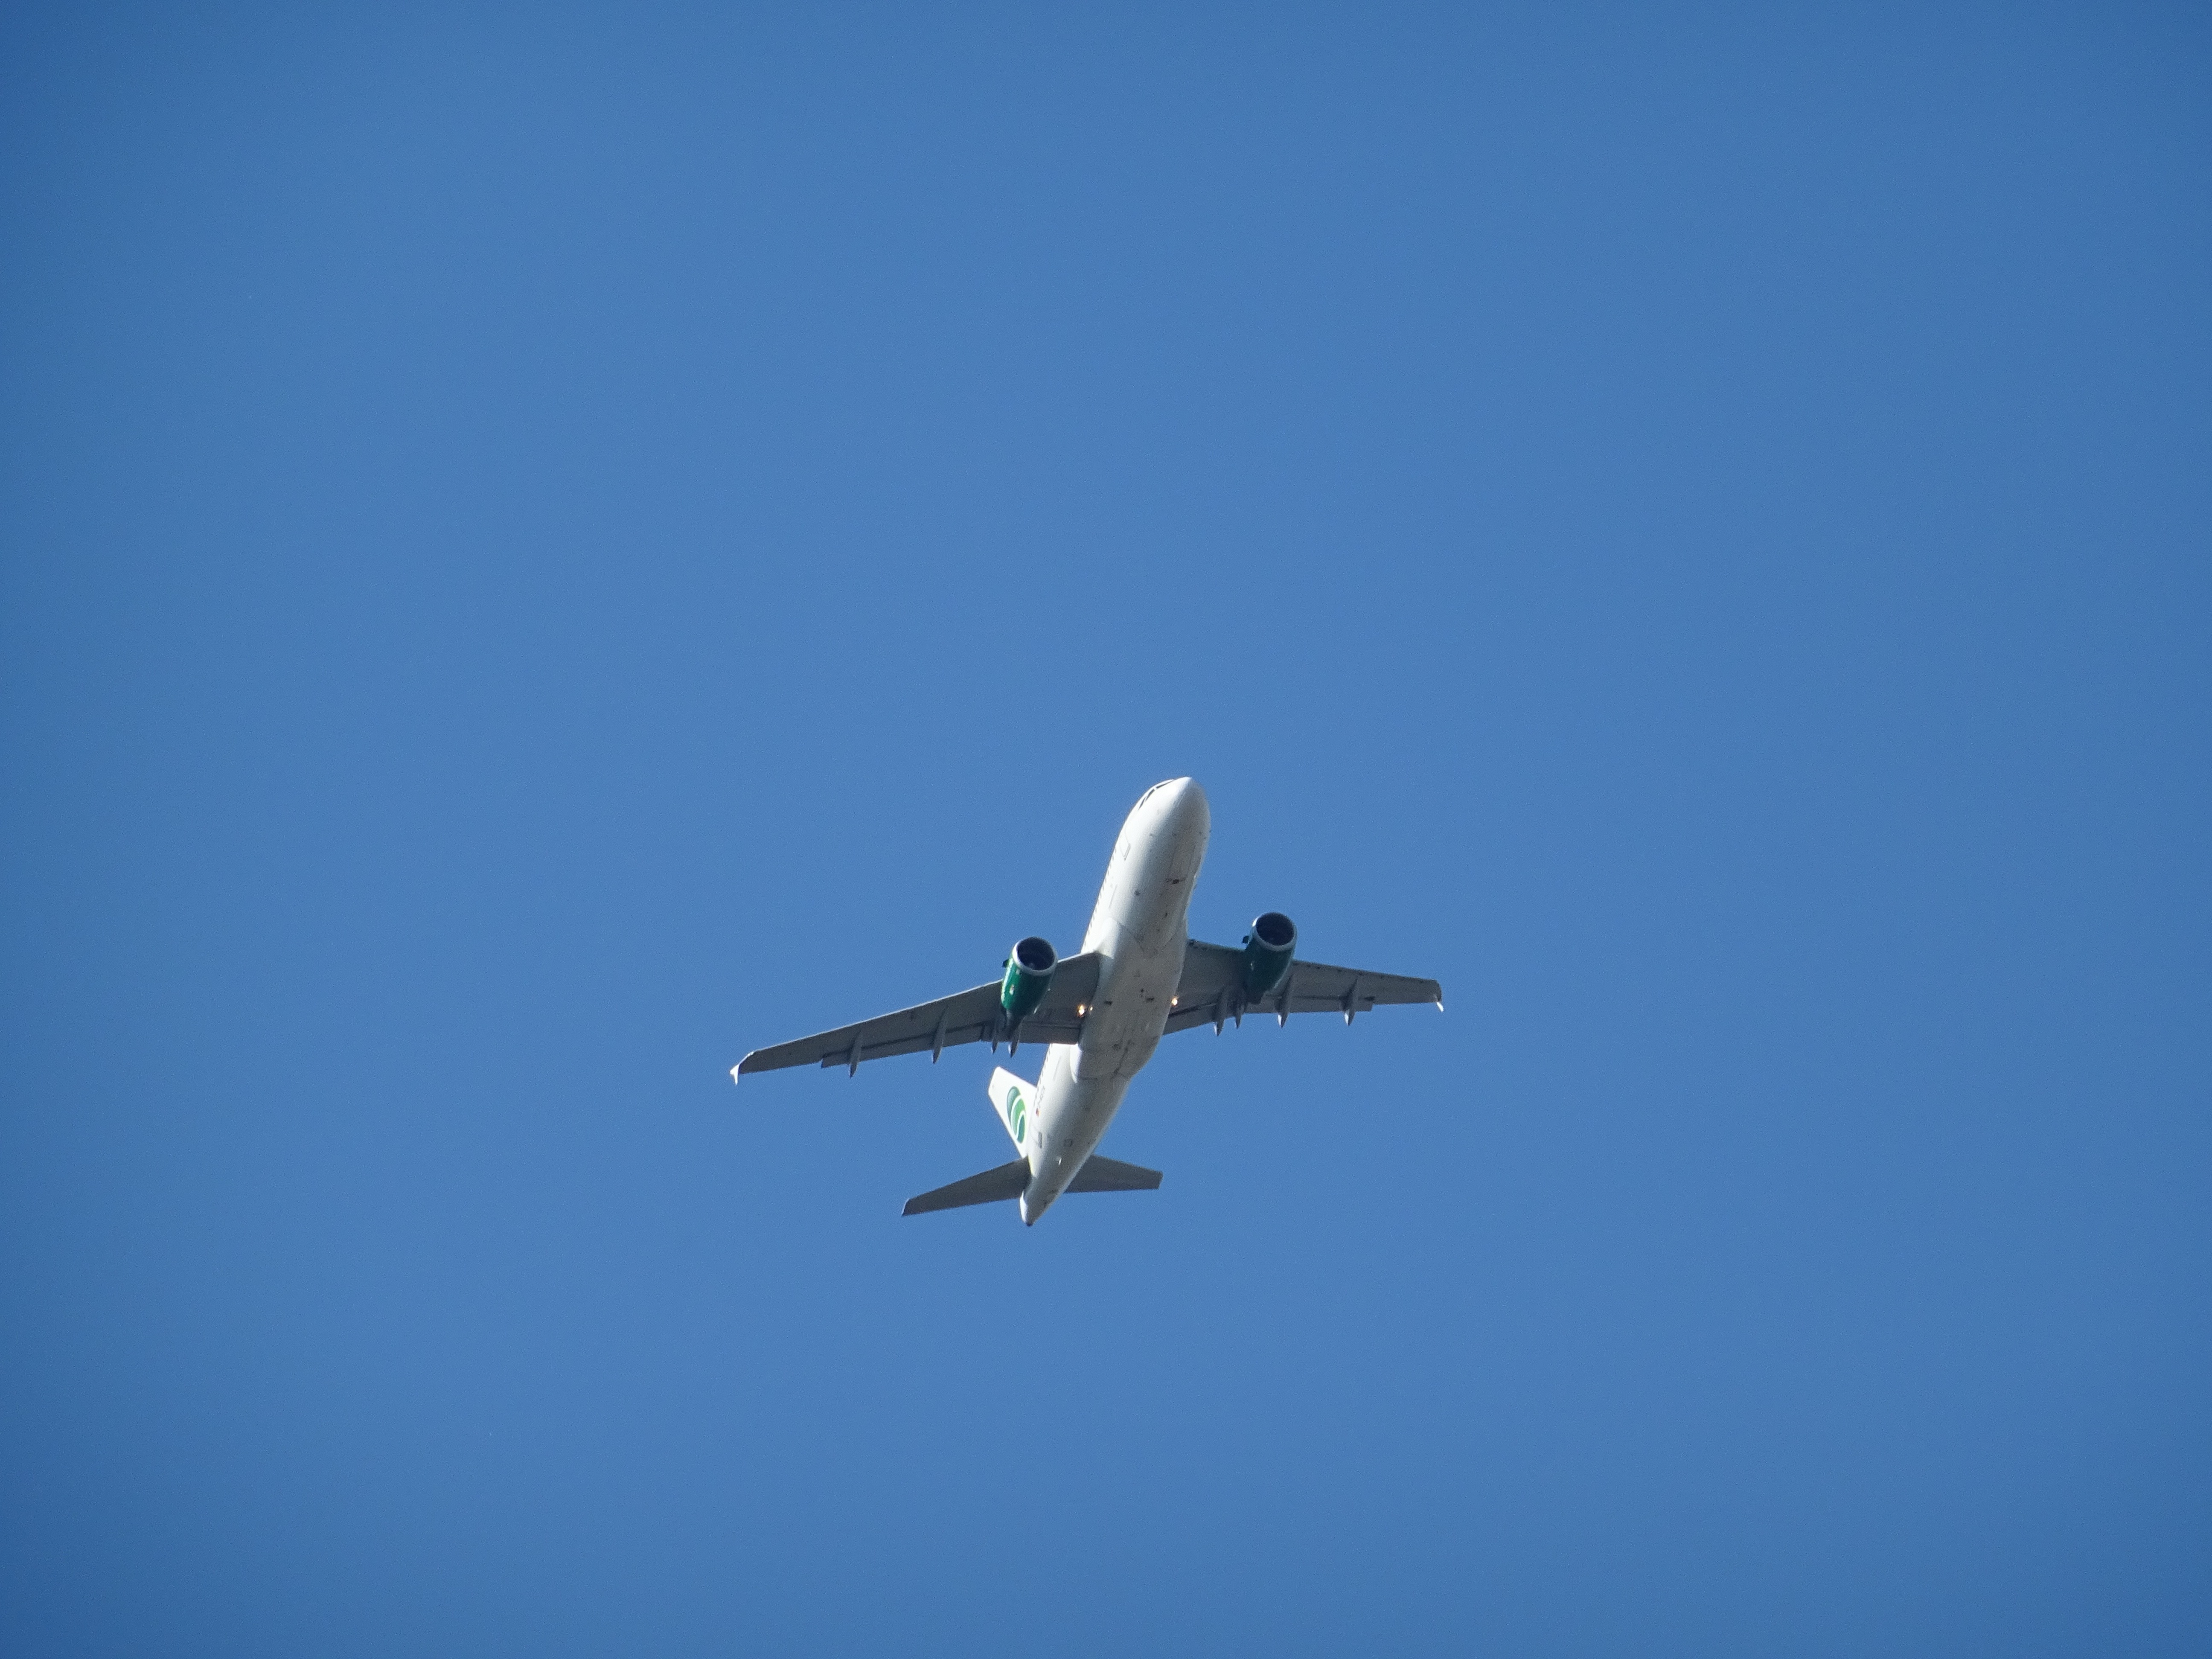
wing, sky, technology, airplane, aircraft, vehicle, airline, aviation, flight, blue, start, departure, airliner, engine, takeoff, air traffic, take off, passenger machine, airline travel, aircraft wing, air show, air force, aerobatics, air travel, atmosphere of earth, plane sky blue